Glycogen debranching enzyme

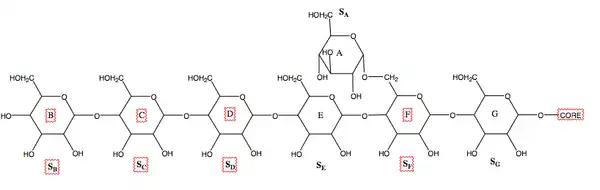

The structure of the "Candida glabrata" GDE has been reported. The structure revealed that distinct domains in GDE encode the glucanotransferase and glucosidase activities. Their catalyses are similar to that of alpha-amylase and glucoamylase, respectively. Their active sites are selective towards the respective substrates, ensuring proper activation of GDE. Besides the active sites GDE have additional binding sites for glycogen, which are important for its recruitment to glycogen. Mapping the disease-causing mutations onto the GDE structure provided insights into glycogen storage disease type III.